Indus Basin Project

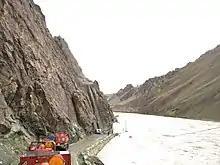
A flooded Indus River inundates the Srinagar-Kargil-Leh highway.

The Indus Basin Project is a water control project that resulted from a treaty, Indus Waters Treaty, signed between India and Pakistan in 1960 that guaranteed what Pakistan would receive water from the Indus River independent from upstream control by India.